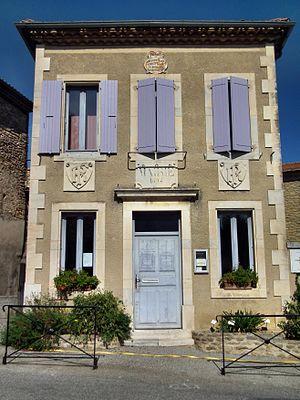
Mairie de Chabrillan - Drôme - France
Chabrillan est une commune française située dans le département de la Drôme, en région Auvergne-Rhône-Alpes.